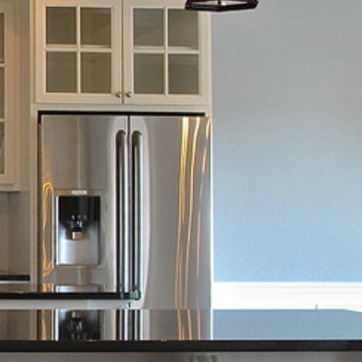
Material: metal